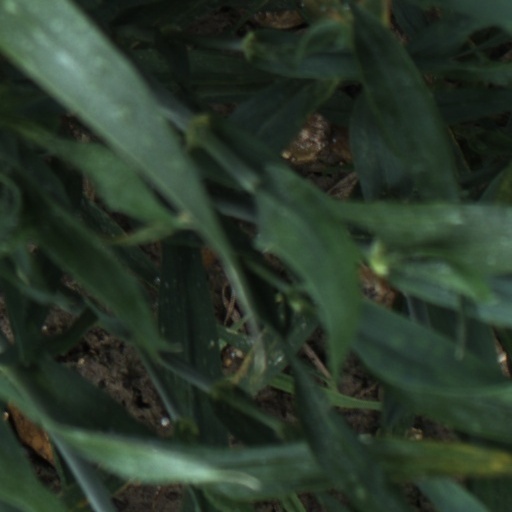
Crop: wheat